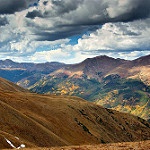
Scene: Outdoor